Ames Research Center

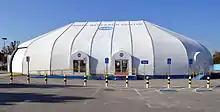
NASA Ames Exploration Center

The Ames Vertical Gun Range (AVGR) was designed to conduct scientific studies of lunar impact processes in support of the Apollo missions. In 1979, it was established as a National Facility, funded through the Planetary Geology and Geophysics Program. In 1995, increased scientific needs across various disciplines resulted in joint core funding by three different science programs at NASA Headquarters (Planetary Geology and Geophysics, Exobiology, and Solar System Origins). In addition, the AVGR provides programmatic support for various proposed and ongoing planetary missions (e.g. Stardust, Deep Impact).